Caneças

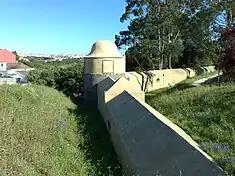
The historical water support system that provided water into Lisbon from the springs in Caneças

Caneças is a former civil parish in the municipality of Odivelas, Portugal. In 2013, the parish merged into the new parish Ramada e Caneças. It is a suburb of the Greater Lisbon region.